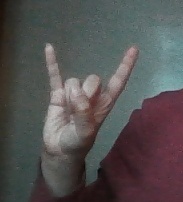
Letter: la